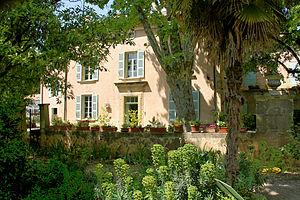
Harmas de Jean-Henri Fabre à Sérignan
Cette page recense les jardins de France bénéficiant du label « jardin remarquable ».
Jean-Henri Casimir Fabre, né le 21 décembre 1823 à Saint-Léons, mort le 11 octobre 1915 à Sérignan-du-Comtat, est un homme de sciences, un humaniste, un naturaliste, un entomologiste éminent, un écrivain passionné par la nature et un poète français de langue occitane et française, lauréat de l'Académie française et d'un nombre élevé de prix.